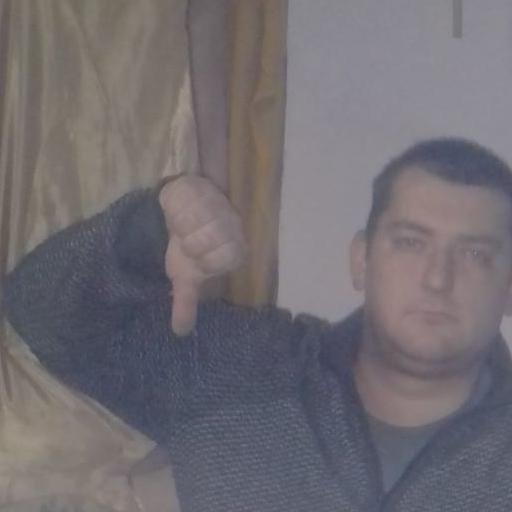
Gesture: dislike